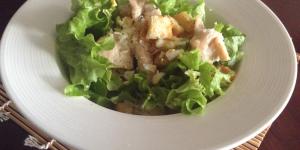
ensalada cesar de pollo